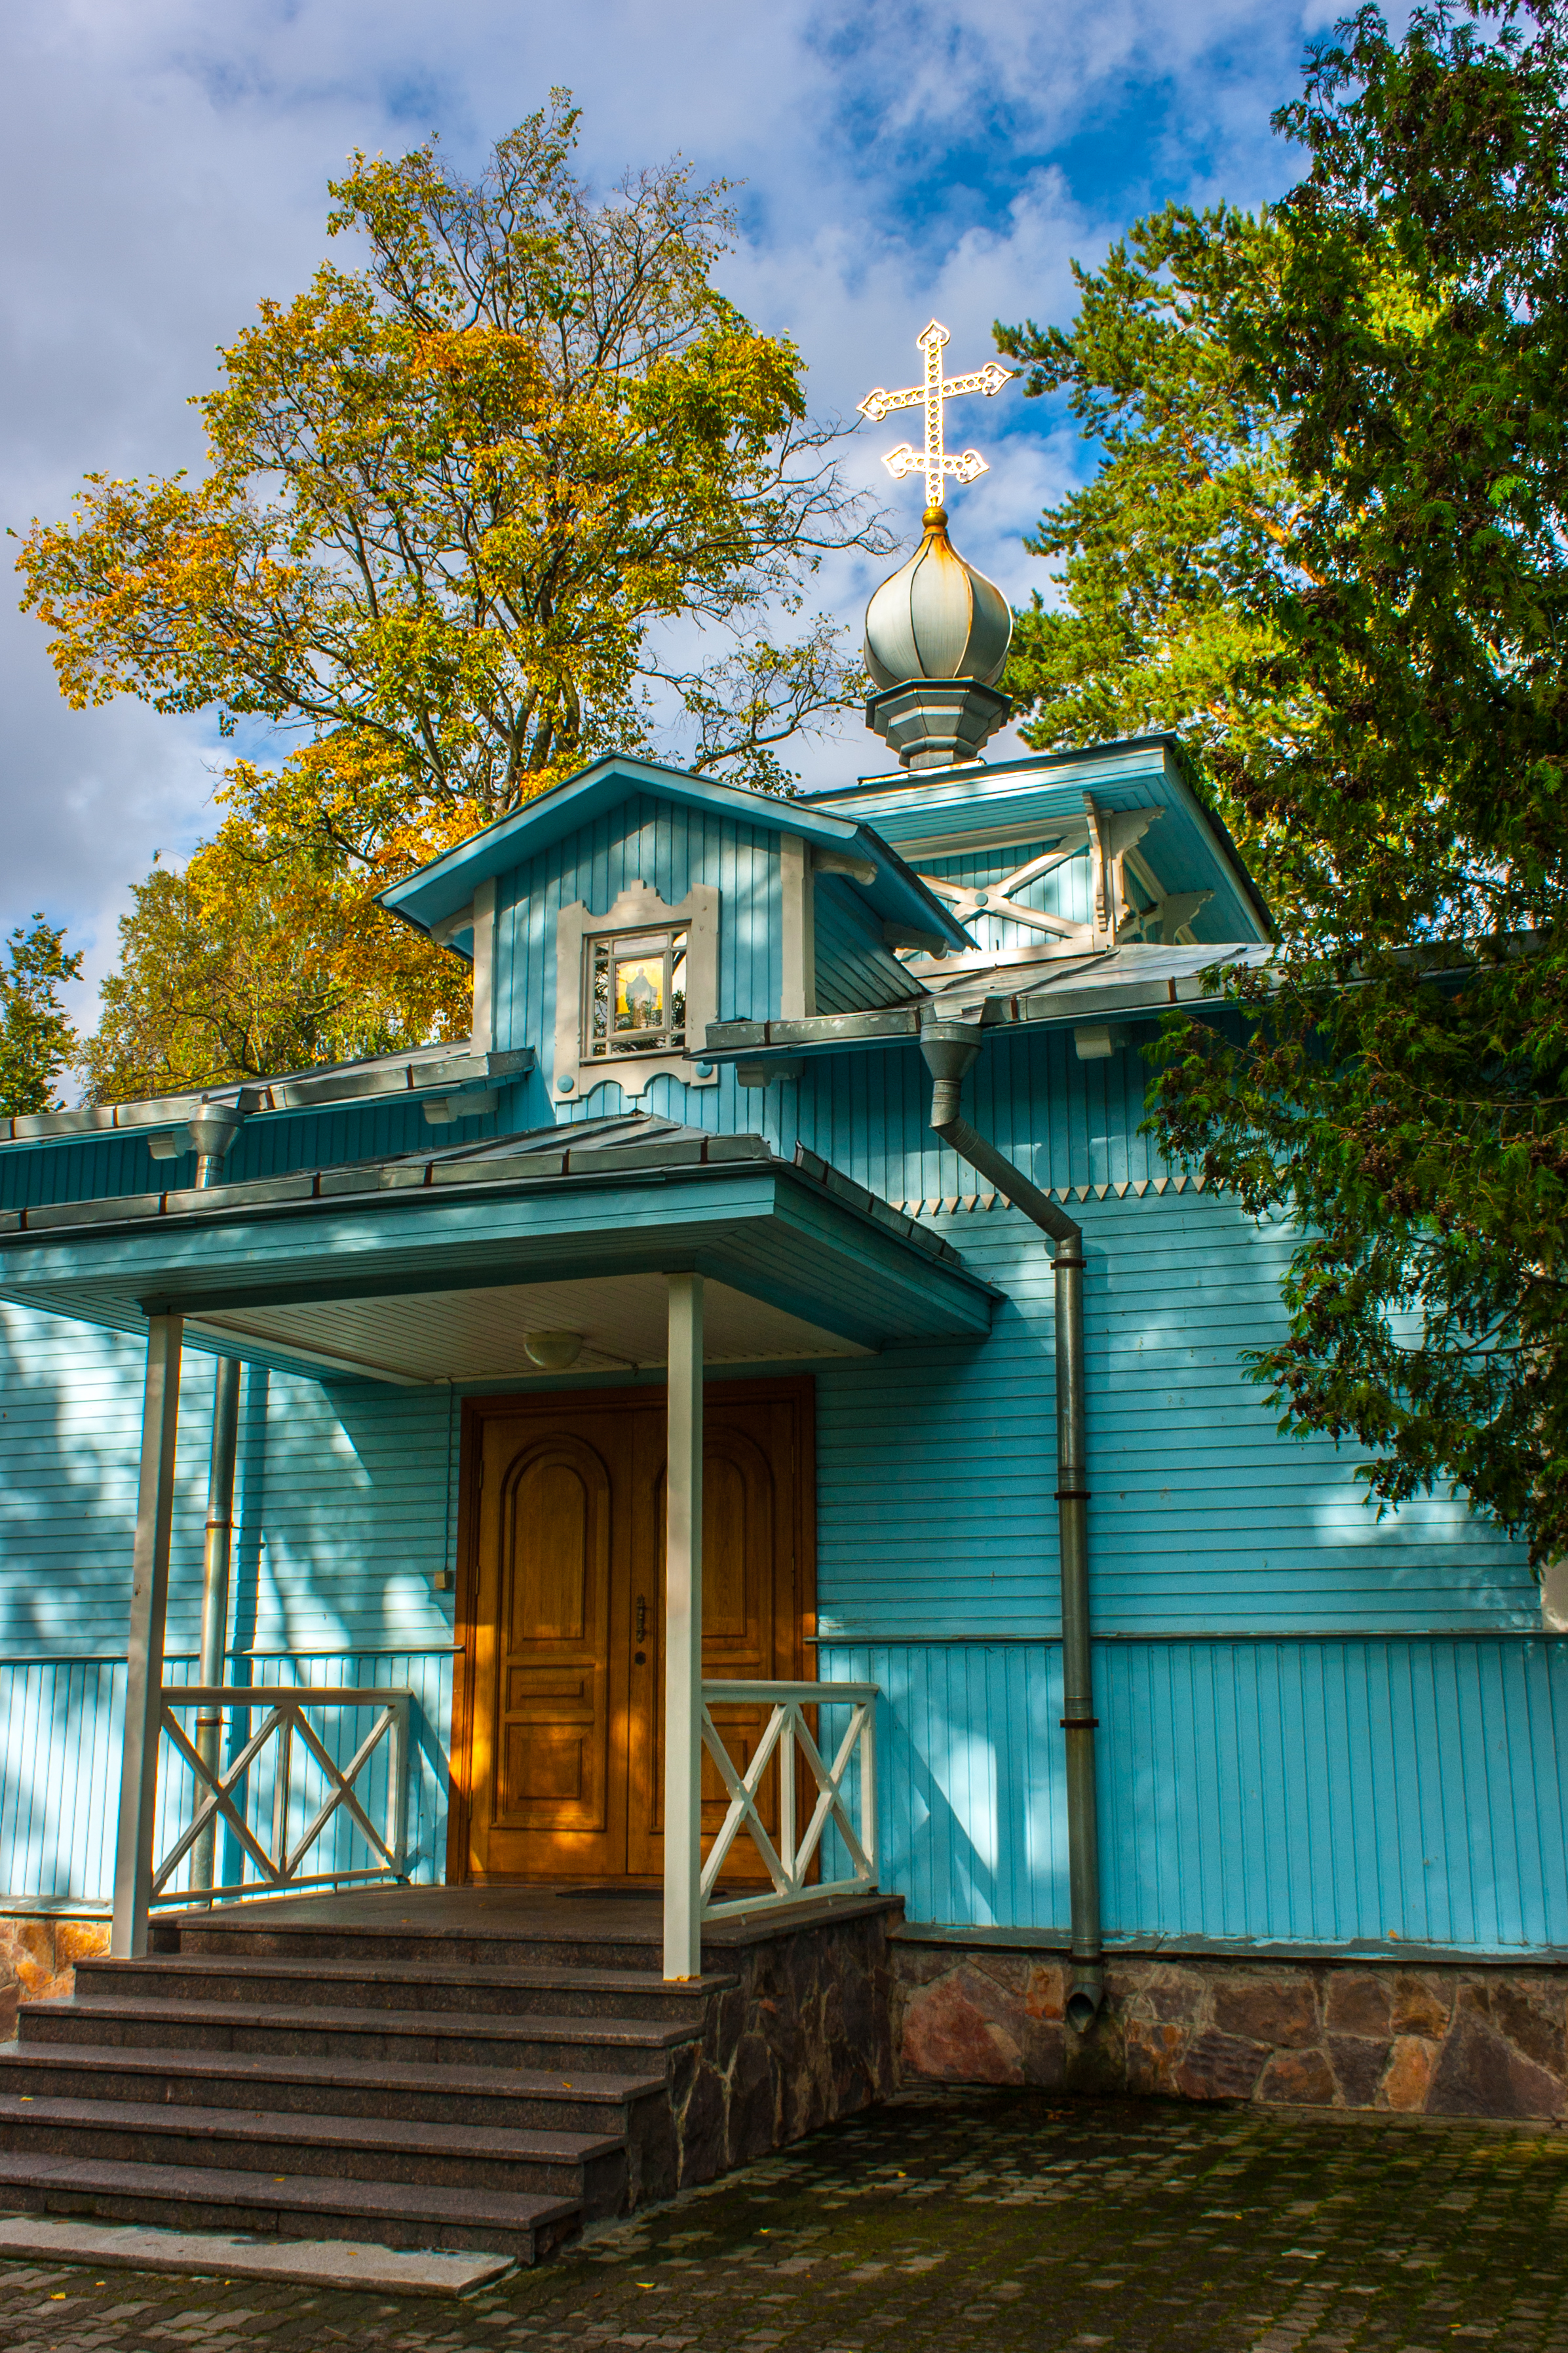
image, house, home, property, building, tree, sky, architecture, cottage, real estate, roof, rural area, siding, plant, wood, estate, residential area, farmhouse